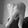
ASL letter: Q